Inverforth House

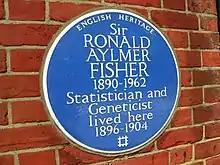
Fisher's Blue plaque

From 1896 to 1904, the house was lived in by the auctioneer and fine arts dealer George Fisher, a partner in Robinson & Fisher and his family of five children, including a young Ronald, the future geneticist and statistician Sir Ronald Fisher. Following his wife's death in 1904, George Fisher lost his fortune within 18 months, and the family moved south of the river to Streatham.